Lewis Brinson

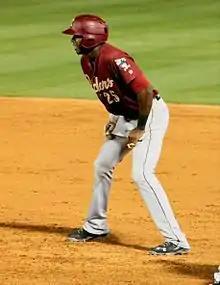
Brinson with the Frisco RoughRiders in 2016

The Texas Rangers selected Brinson in the first round of the 2012 Major League Baseball draft. He signed with the Rangers, receiving a $1.625 million signing bonus, and made his professional debut with the Arizona League Rangers, hitting .283/.345/.523 with seven home runs over 237 at-bats in 54 games.